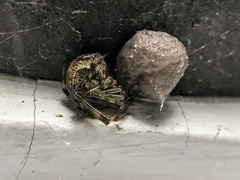
Species: Parasteatoda_tepidariorum